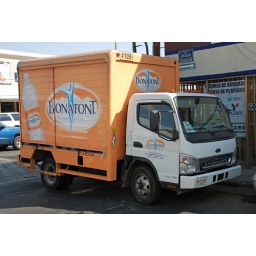
Sterling Bonafont bottled water delivery truck in Guadalajara, Mexico.